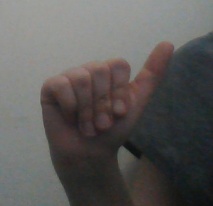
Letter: dhad